Countess of Derwentwater

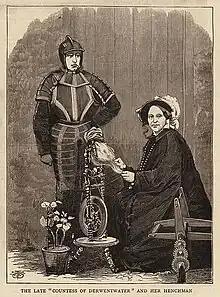
The late "Countess of Derwentwater" and her henchman. The Graphic 1880

The 'Countess' died at Durham Road in Durham on 27 February 1880. Her death was caused by bronchitis, after five days' illness. She had expressed a wish to be buried in the Radclyffe vault at Hexham, but her desire could not be complied with, and she was consequently buried at Blackhill Cemetery, Consett, County Durham. In 2012, a plaque was attached to the previously unmarked grave. Members of the Northumbrian Jacobite Society added a plaque to a small stone cross, which had been previously erected by society members George and Lorraine Hunter.